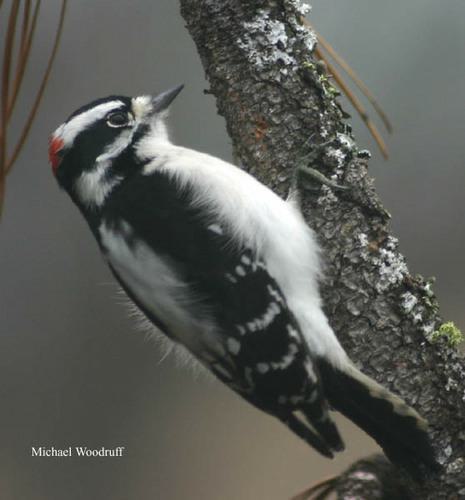
A photo of a downy woodpecker